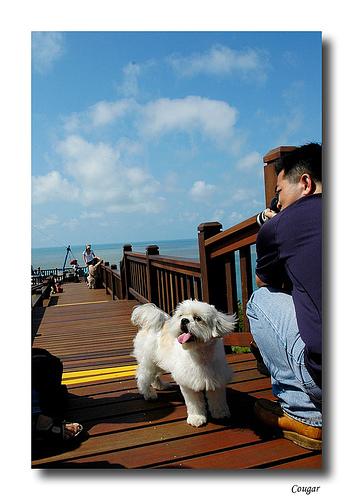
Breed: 361-n000123-Shih_Tzu